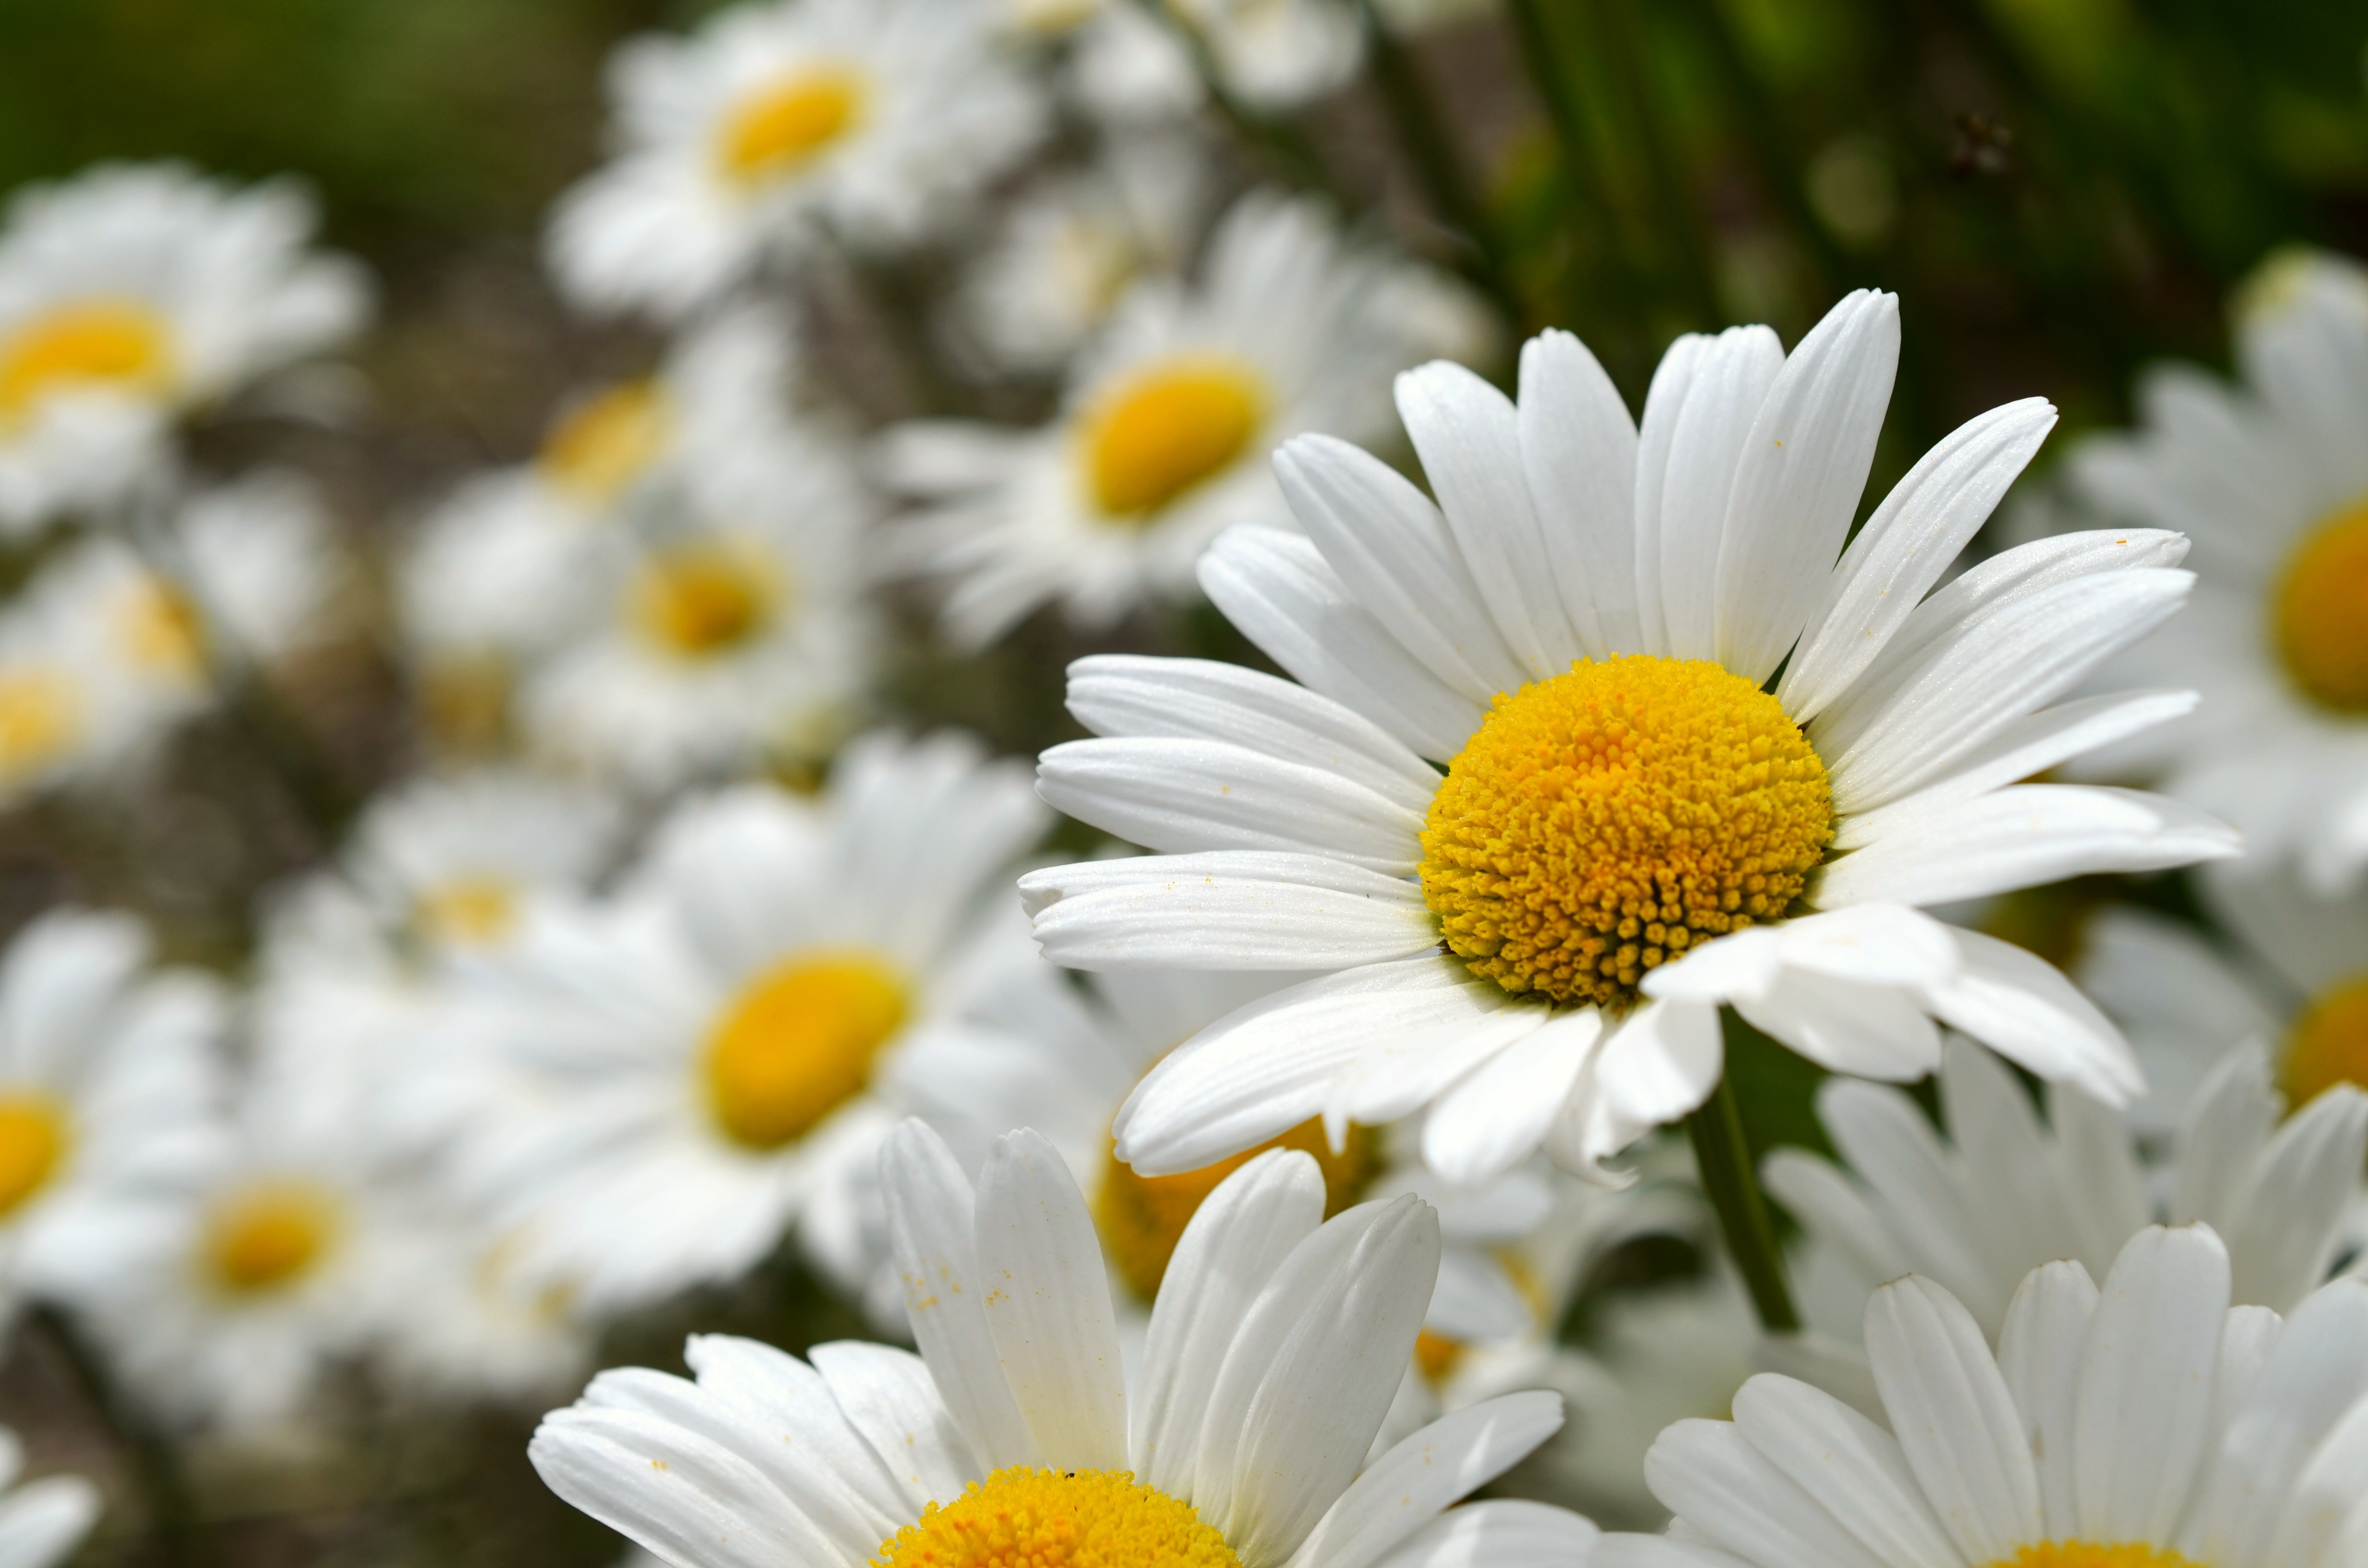
bokeh, plant, white, field, flower, petal, bloom, daisy, botany, yellow, flora, wildflower, flowers, close up, daisies, composites, macro photography, flowering plant, daisy family, leucanthemum, oxeye daisy, land plant, chamaemelum nobile, marguerite daisy, chrysanths